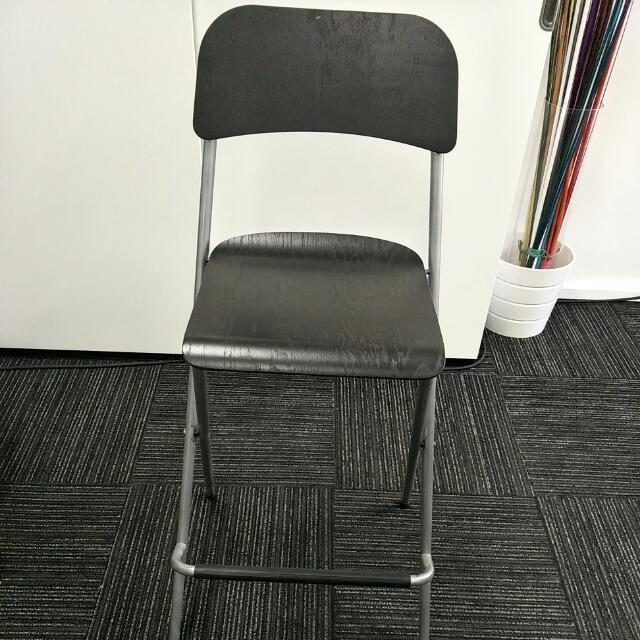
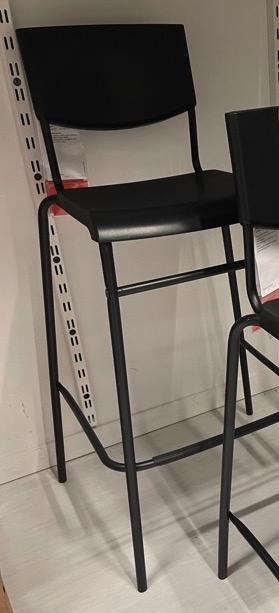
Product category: stool
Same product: no